Calotes

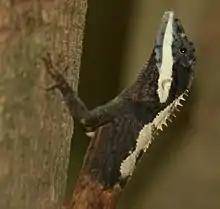
"C. ceylonensis"

The genus "Calotes" is still a heterogeneous group that may be divided into the "C. versicolor" and "C. liocephalus" groups. The former occurs through most of South Asia and further east. All species in this group have their dorsal and lateral scales directed upward. The latter is restricted to the southern Western Ghats and Sri Lanka. All species in this group have their scales directed back, or up and down, or down only. Whether further splitting is necessary or whether the groups constitute subgenera of a monophyletic "Calotes" remains to be studied.